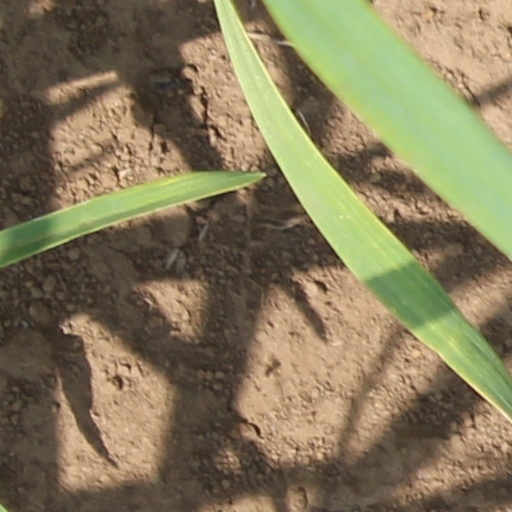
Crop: wheat